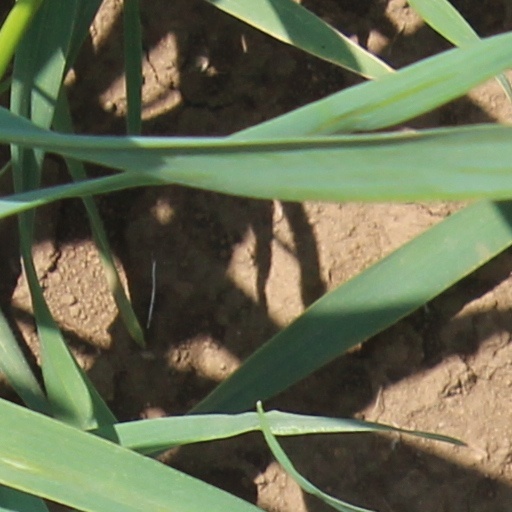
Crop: wheat